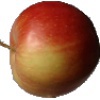
Label: Apple Red 2